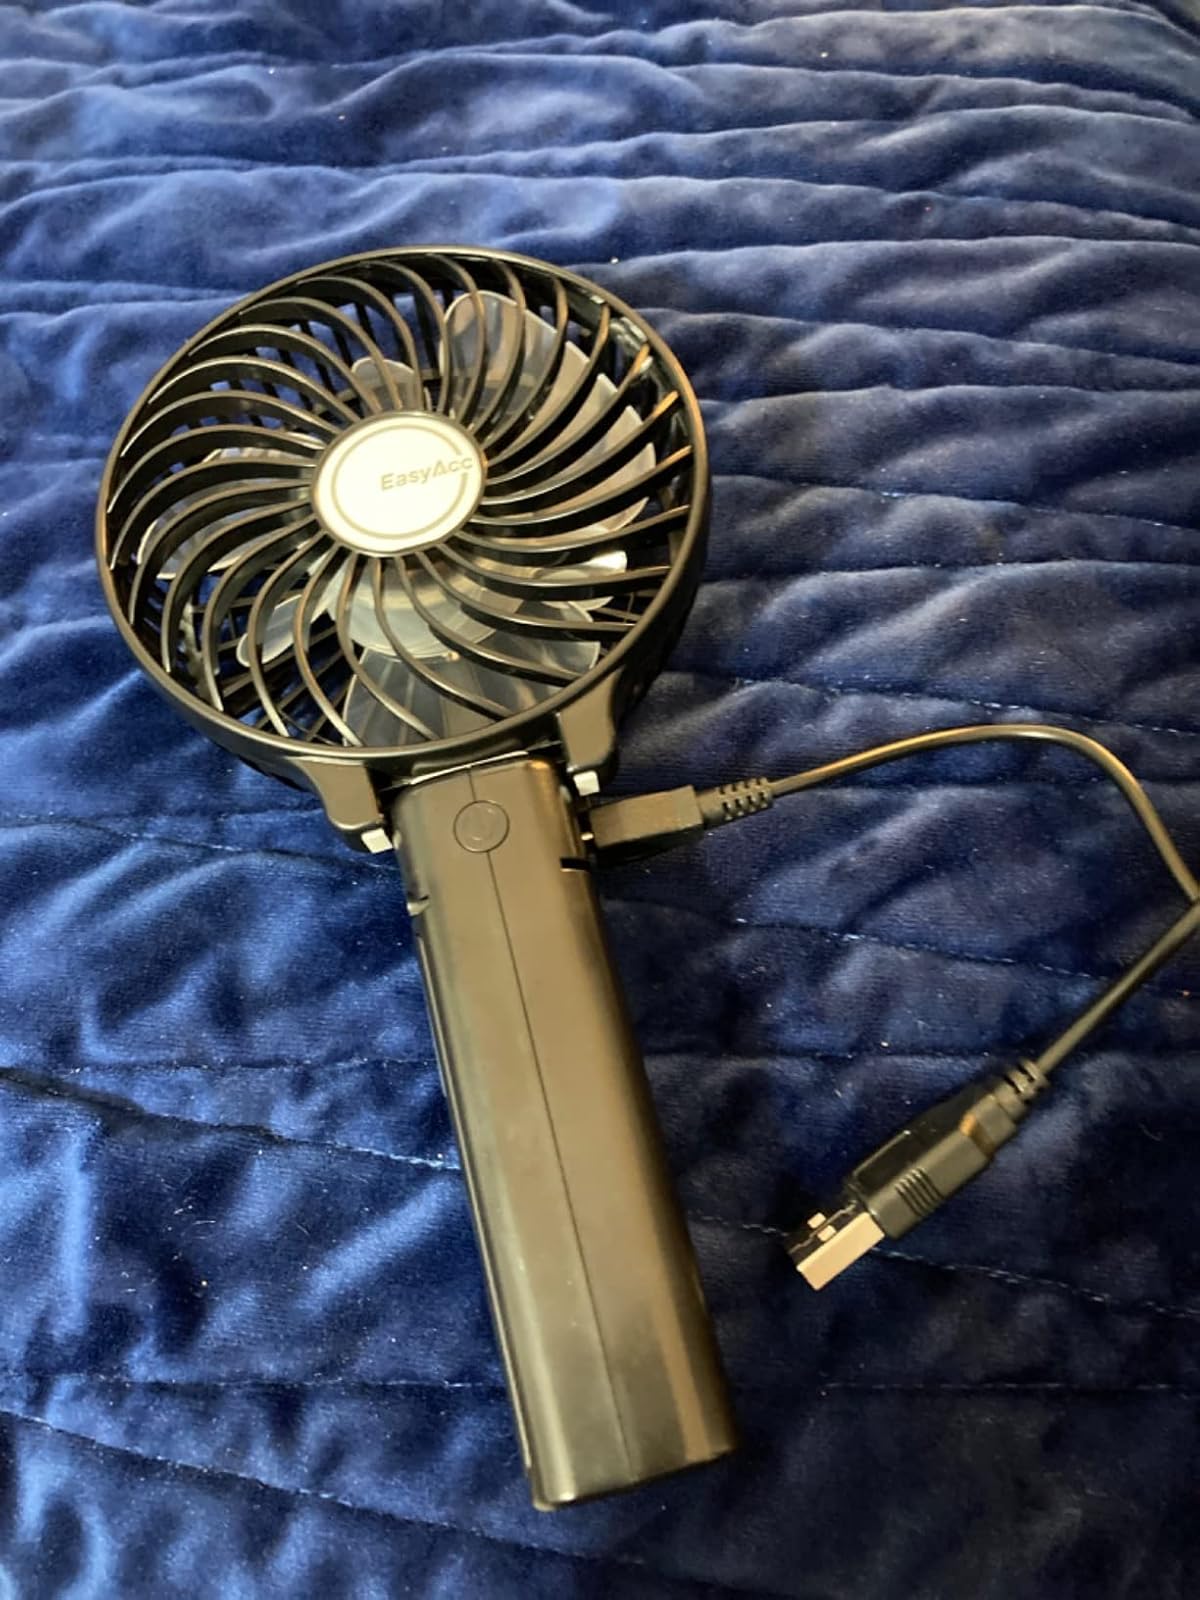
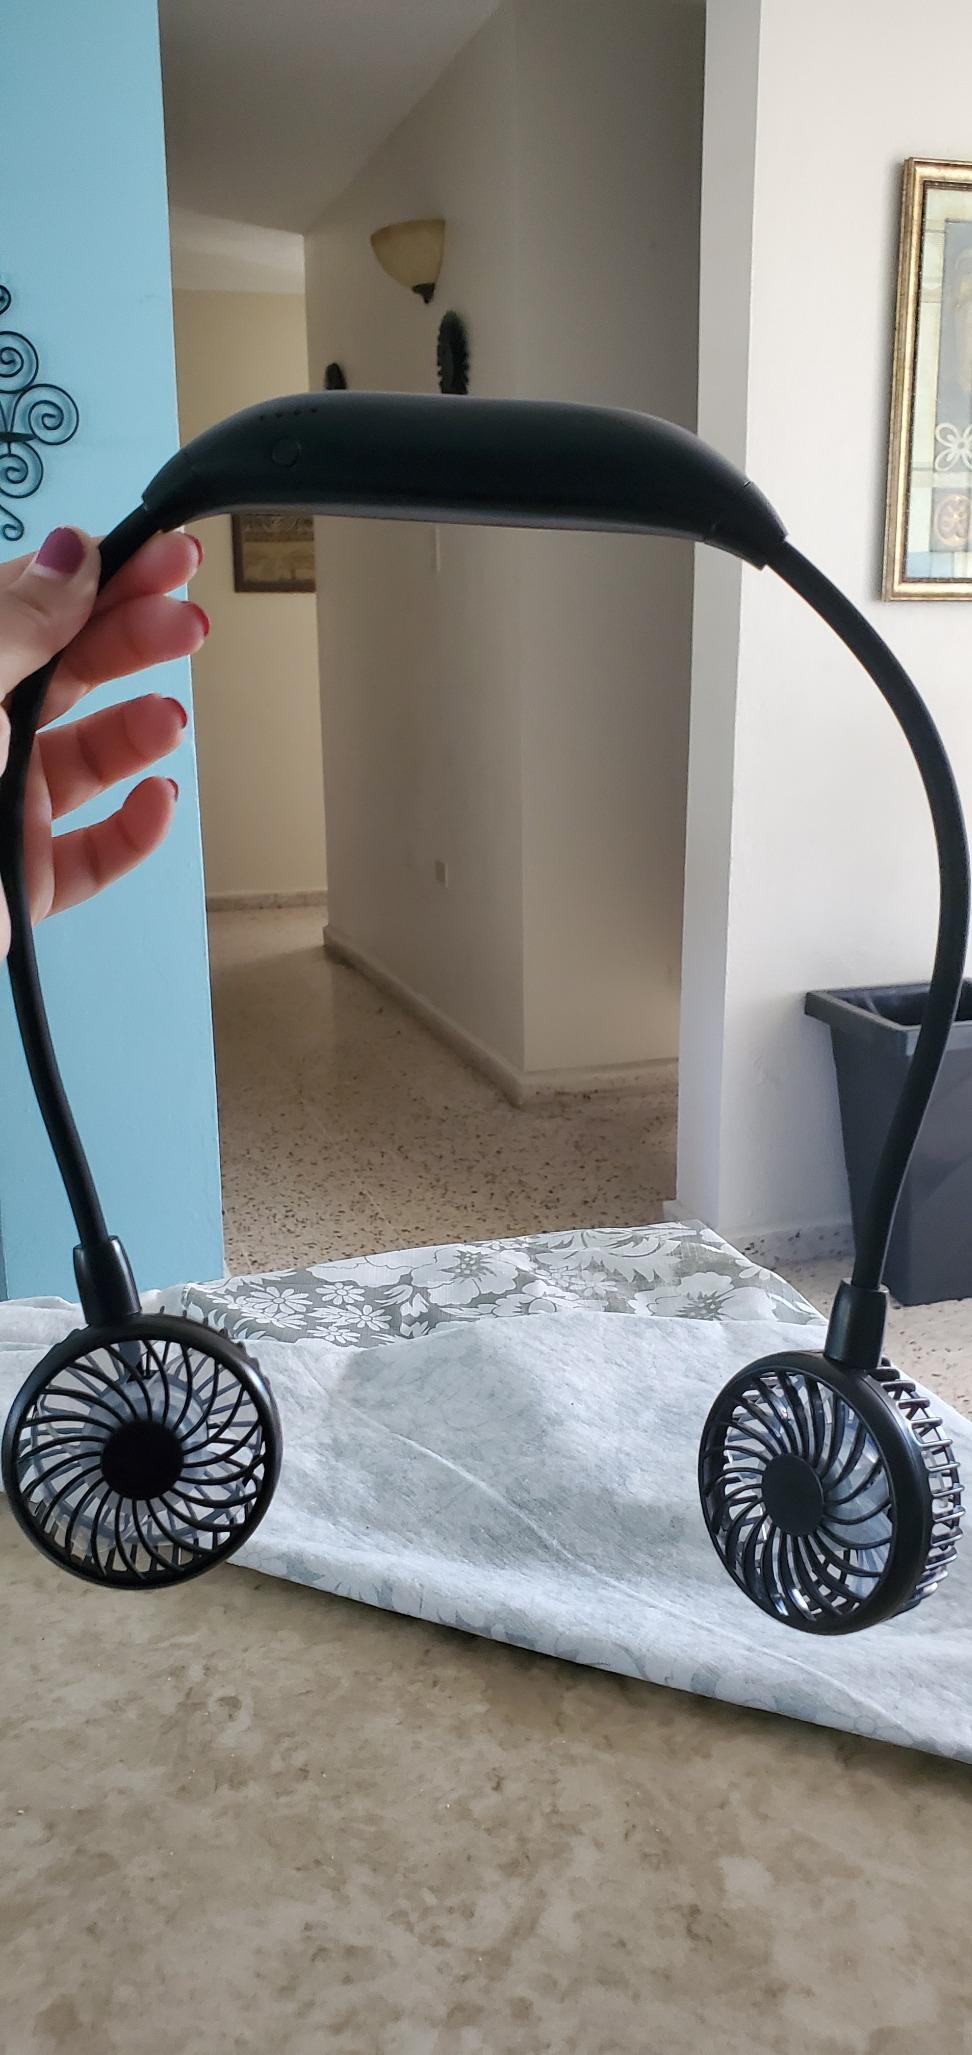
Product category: fan
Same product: no